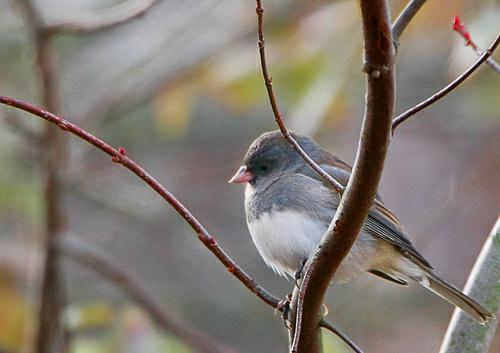
A photo of a dark eyed junco